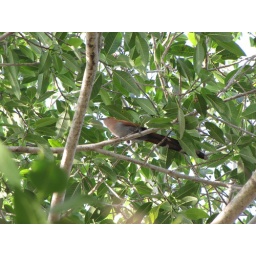
A Squirrel Cuckoo in a ficus tree not far from Freddy's house in Rincon de Guayabitos, NAY